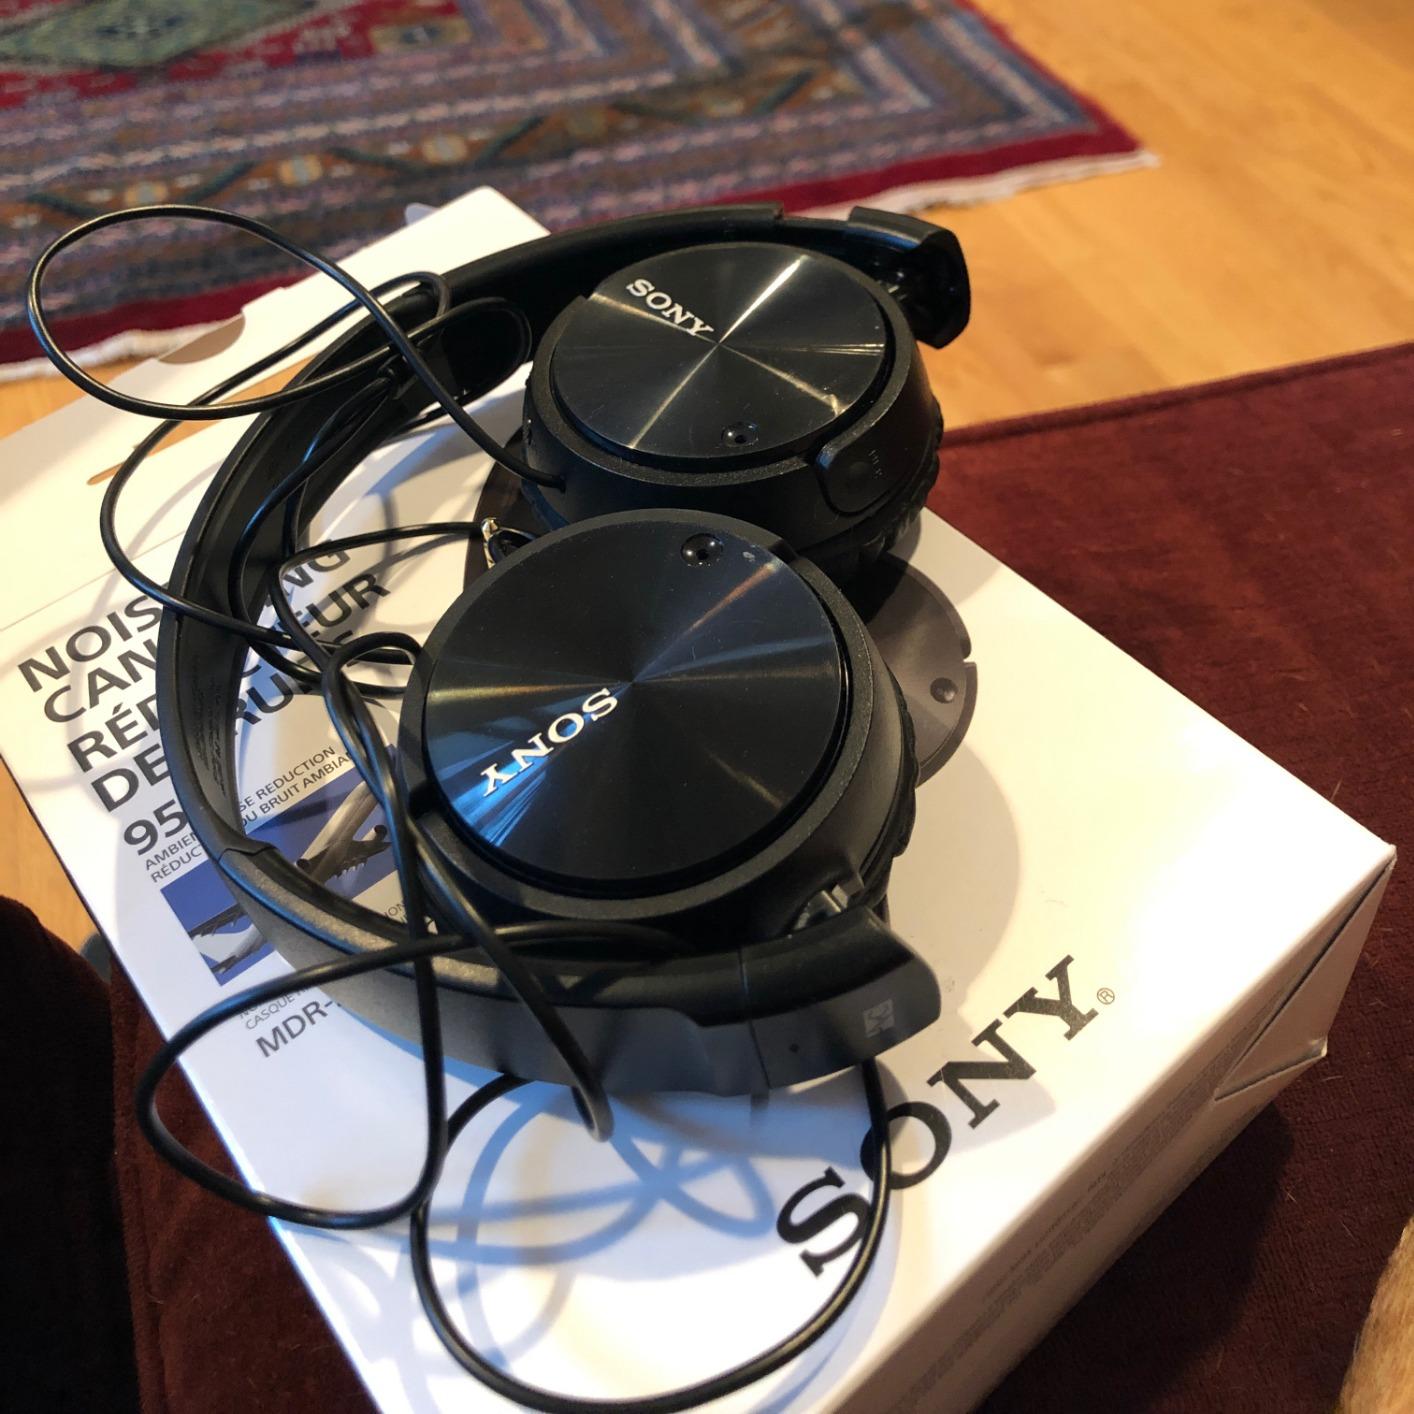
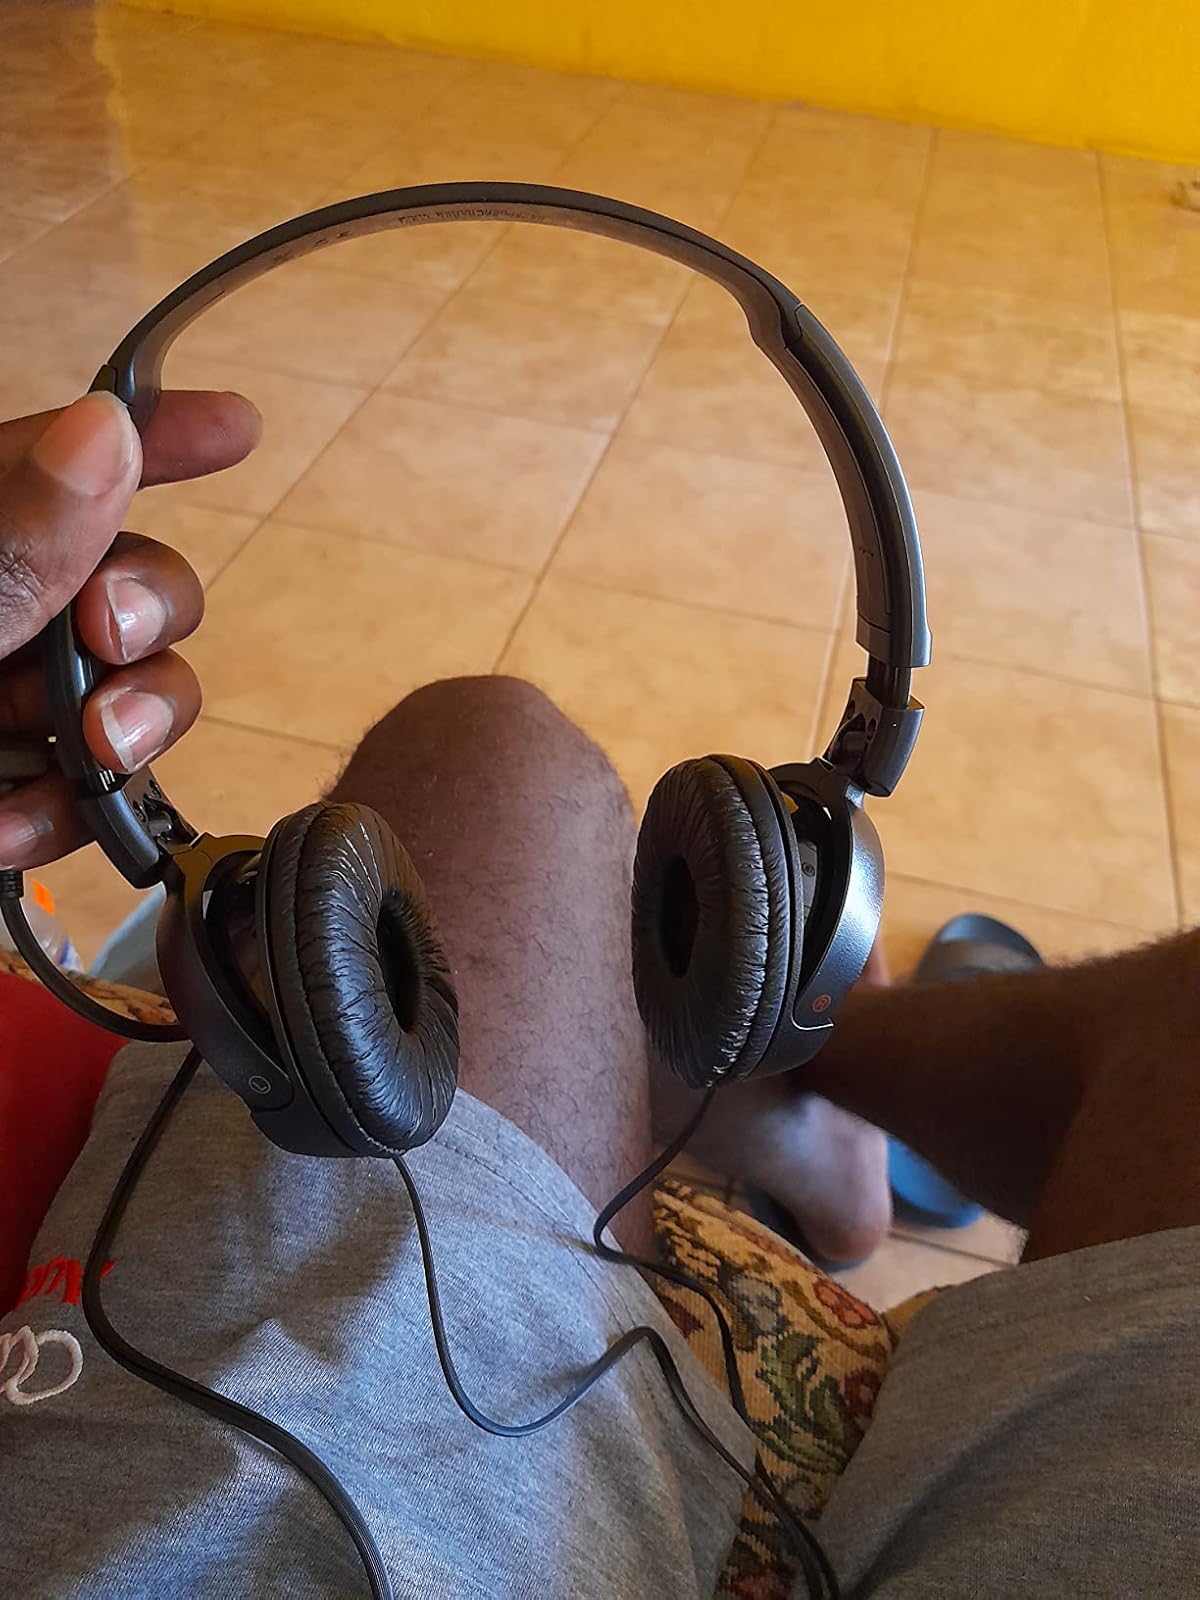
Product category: headphones
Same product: yes